671

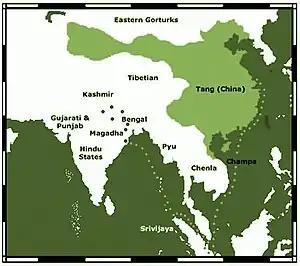
Travel map of Yijing (7th century)

Year 671 (DCLXXI) was a common year starting on Wednesday of the Julian calendar. The denomination 671 for this year has been used since the early medieval period, when the Anno Domini calendar era became the prevalent method in Europe for naming years.